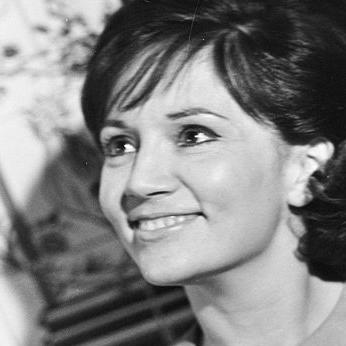
Age: 33